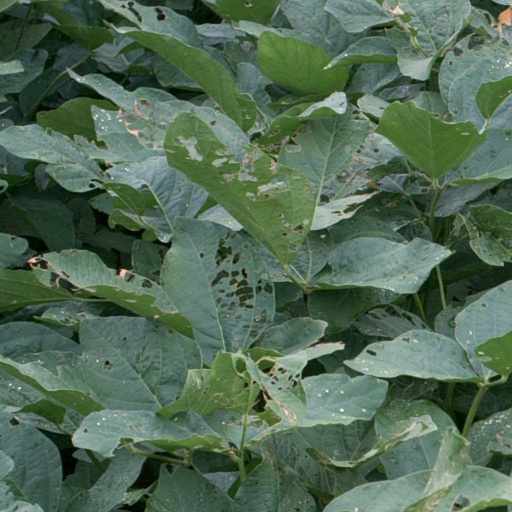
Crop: soybean